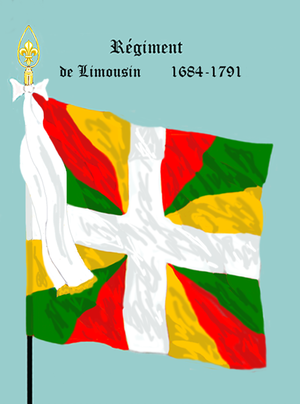
Le régiment de Limousin, également appelé régiment de Limosin, est un régiment d'infanterie du royaume de France, créé en 1635 sous le nom de régiment de Calvisson devenu sous la Révolution le 42ᵉ régiment d'infanterie de ligne.